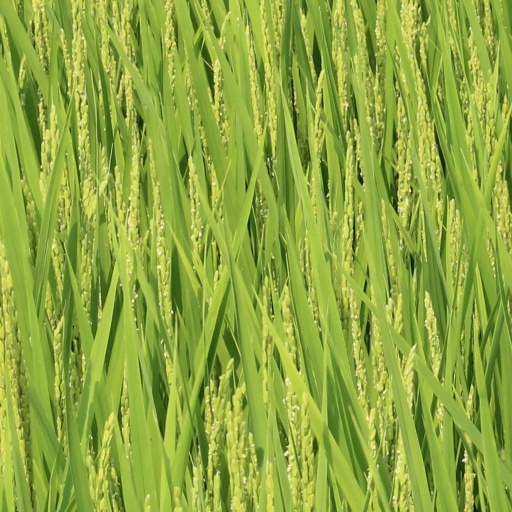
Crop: rice